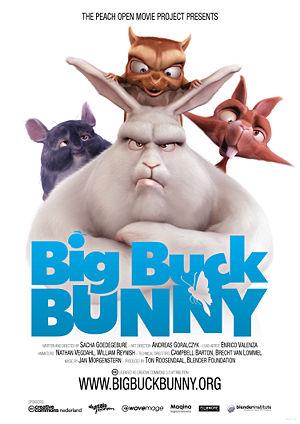
Big Buck Bunny est un film néerlandais de court métrage réalisé par Sacha Goedegebure, sorti en 2008.